Robert F. Marx

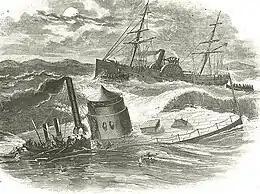
Marx claimed to have discovered the USS Monitor.

He went on to make over 5,000 dives and authored over 800 reports and articles and 59 books on history, archaeology, shipwrecks and exploration. He was a founding member of the Council on Underwater Archaeology and of the Sea Research Society and served on the Society's Board of Advisors. Marx claimed to have discovered the USS Monitor. He said he had dived on the wreck and placed a Coke bottle with his name on it in one of the gun barrels, although he never provided any proof of his story. In 1972 he participated in the creation of the research/professional degree of Doctor of Marine Histories. In 1972, Marx discovered and salvaged the Spanish galleon "Nuestra Señora de las Maravillas", which wrecked off the coast of Grand Bahama in 1656. His expedition later became the subject of the network television documentary "Treasure Galleon" narrated by Rod Serling.